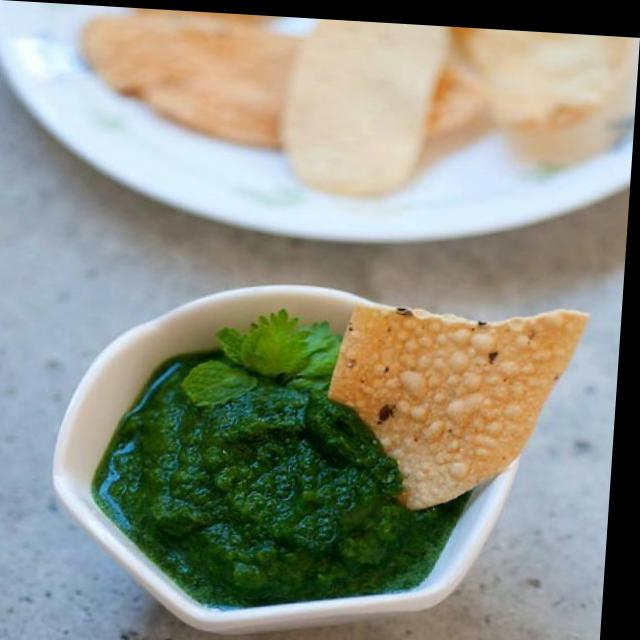
Dish: green_chutney